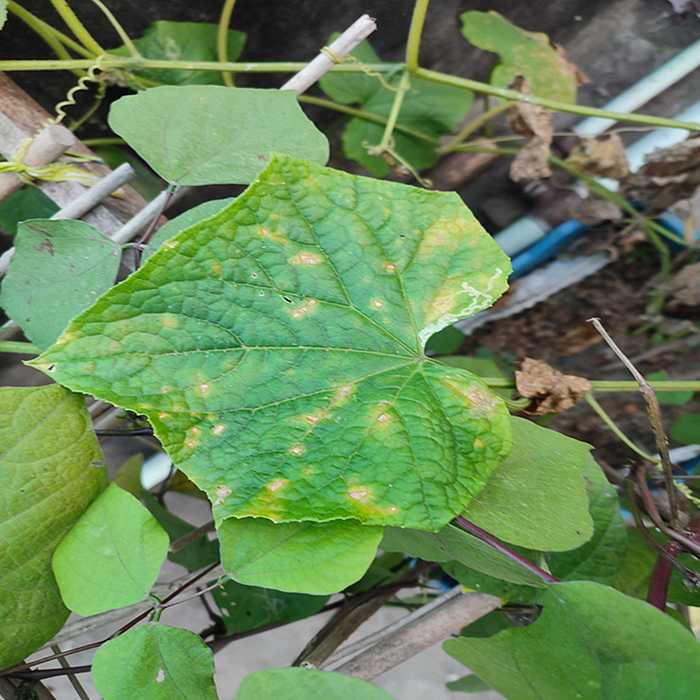
Plant: Cucumber
Label: Downy mildew